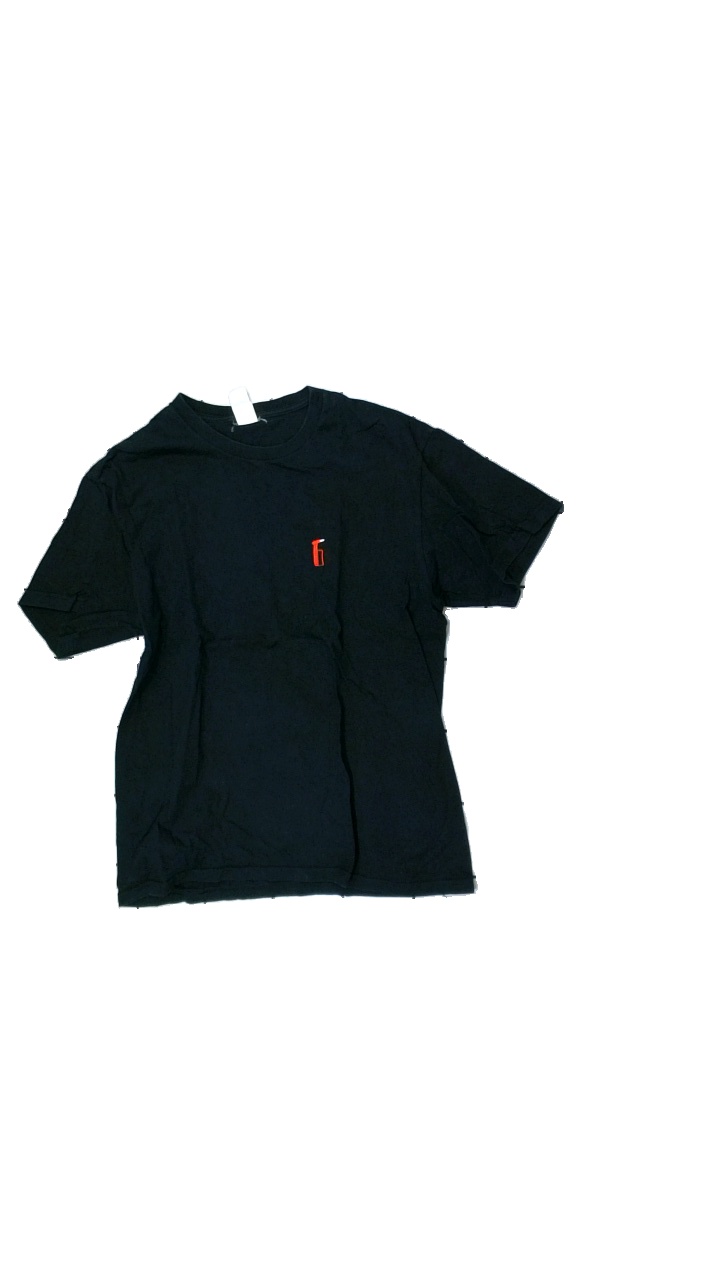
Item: T-shirt (Men)
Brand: Gildan Hammer
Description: black t-shirt with embroidery
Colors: Black
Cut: C-collar
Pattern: Embroidered
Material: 100% Cotton
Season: All
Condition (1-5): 5
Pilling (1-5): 5
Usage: Reuse
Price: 50-100